Luck Stealer

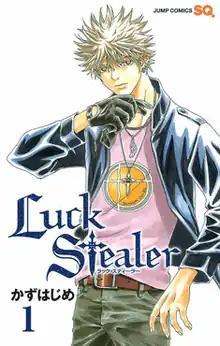
First volume cover, featuring Yusei Kurusu

Luck Stealer is a Japanese manga series written and illustrated by Hajime Kazu. It was serialized in Shueisha's manga magazine "Jump Square" from November 2007 to January 2012, with its chapters collected in ten volumes.